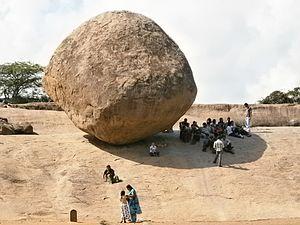
La boule de beurre de Krishna, aussi appelée Vaanirai Kal, est un rocher sphérique de granite bloqué sur une pente dans la ville de Mahabalipuram en Inde. Le bloc, qui semble défier la pesanteur, serait à la même place depuis près de 1300 ans. C'est une des attractions touristiques de la ville historique.